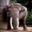
Label: elephant